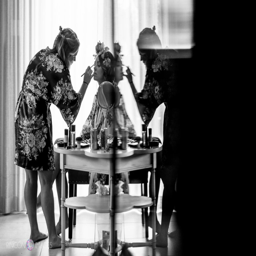
black and white photograph of a bride getting ready for her wedding